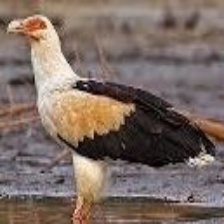
Species: PALM NUT VULTURE
Scientific name: GYPOHIERAX ANGOLENSIS
ImageNet parent category: vulture